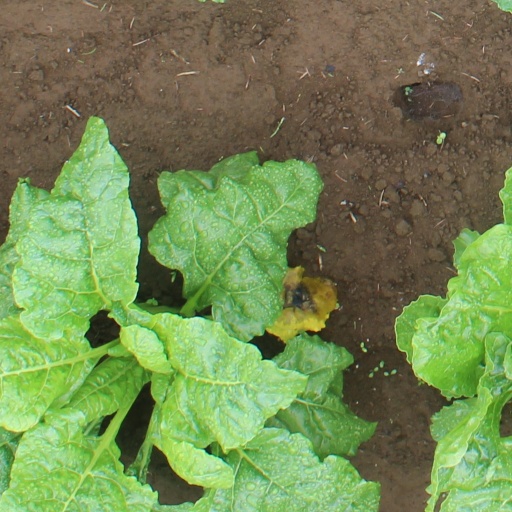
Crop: sugar beet